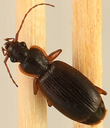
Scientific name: Cymindis cribricollis
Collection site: Bartlett Experimental Forest NEON (BART), plot BART_068